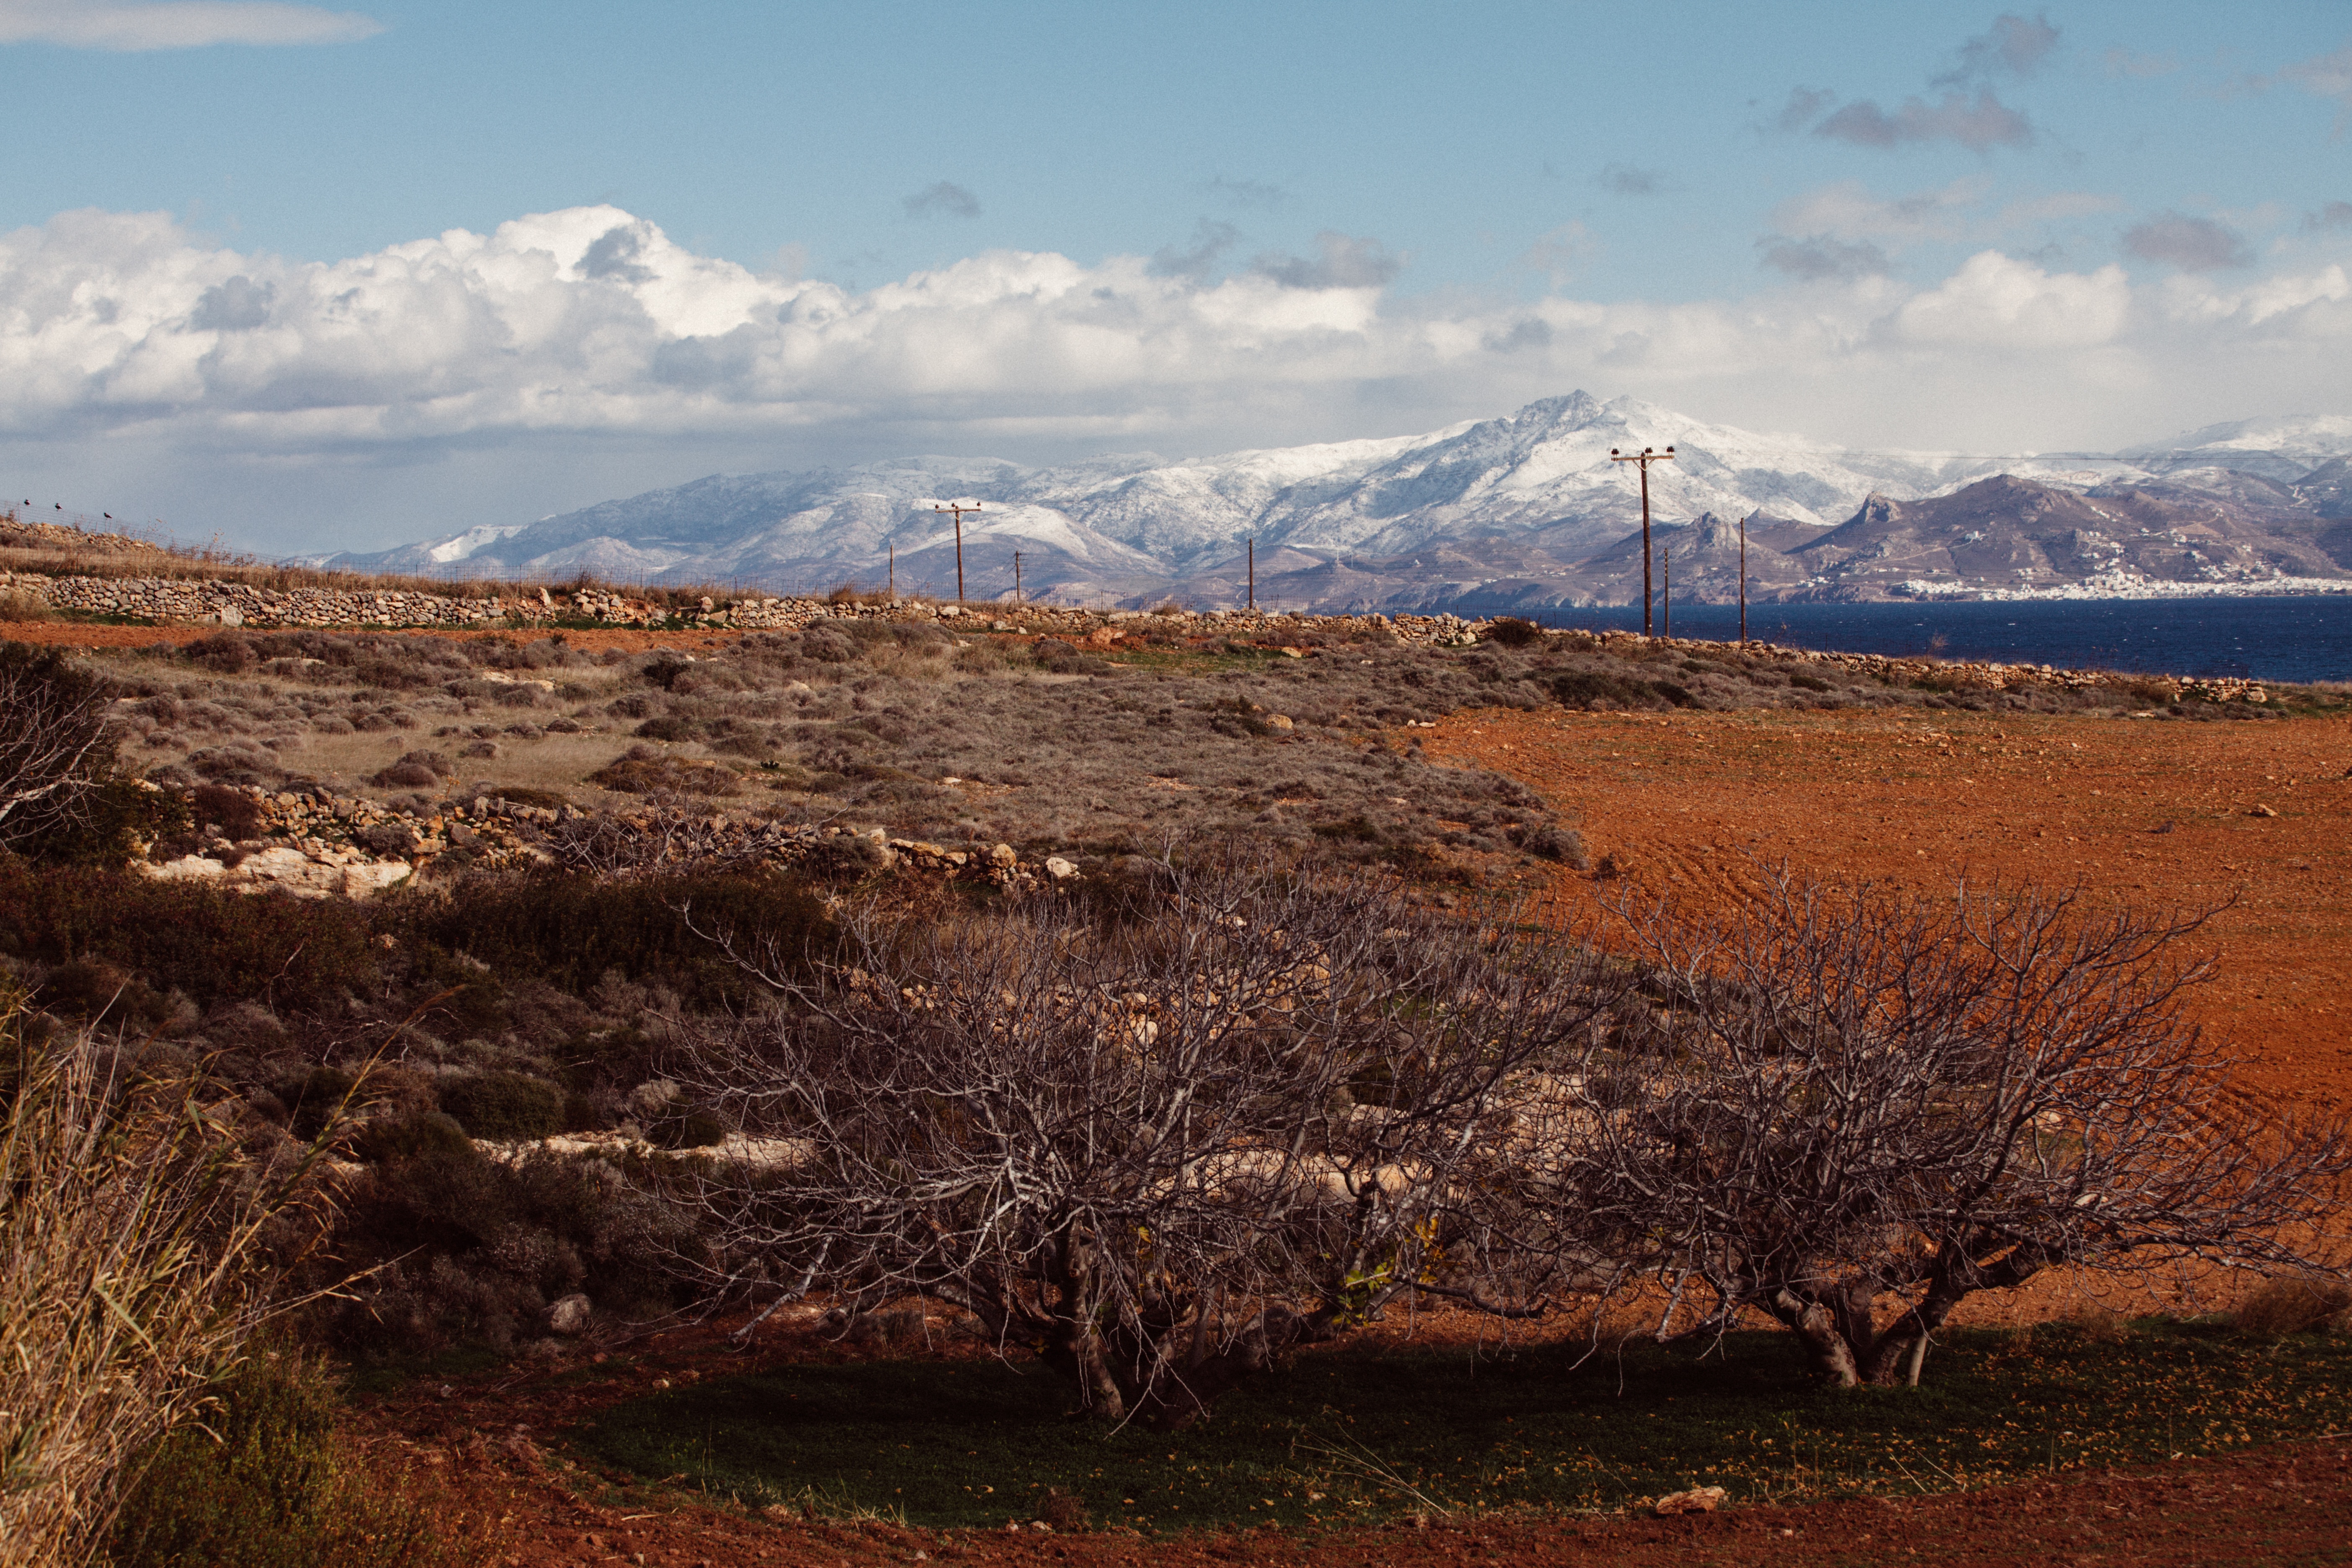
landscape, tree, nature, wilderness, mountain, snow, winter, morning, hill, autumn, soil, season, ridge, geology, plateau, rural area, landform, natural environment, geographical feature, mountainous landforms